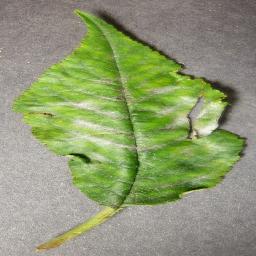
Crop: cherry
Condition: (including_sour)_powdery_mildew